Logan Central

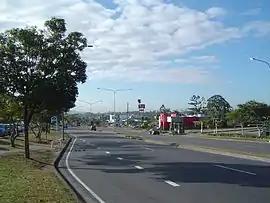
Wembley Road, 2014

Logan Central is a mixed-use suburb and the central business district and administrative centre of the City of Logan, Queensland, Australia. In the , Logan Central had a population of 6,210 people.